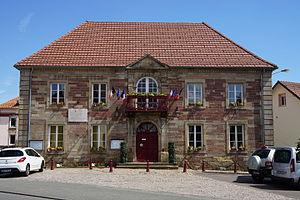
La mairie de Champagney (Haute-Saône).
Champagney est une commune française située dans le département de la Haute-Saône, en région Bourgogne-Franche-Comté. Elle fait partie de la communauté de communes Rahin et Chérimont.